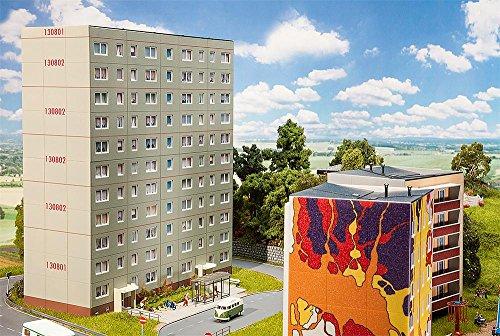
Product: Faller 130802 Prefab High-Rise P2 Supple HO Scale Building Kit
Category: Toys & Games | Hobbies | Trains & Accessories | Accessories | Buildings & Structures
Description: Designed for model builders and collectors over the age of 389.
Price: $44.96